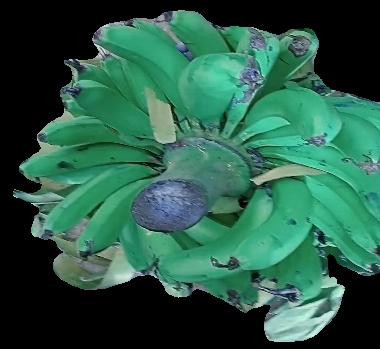
Variety: pachbale
Grade: grade3